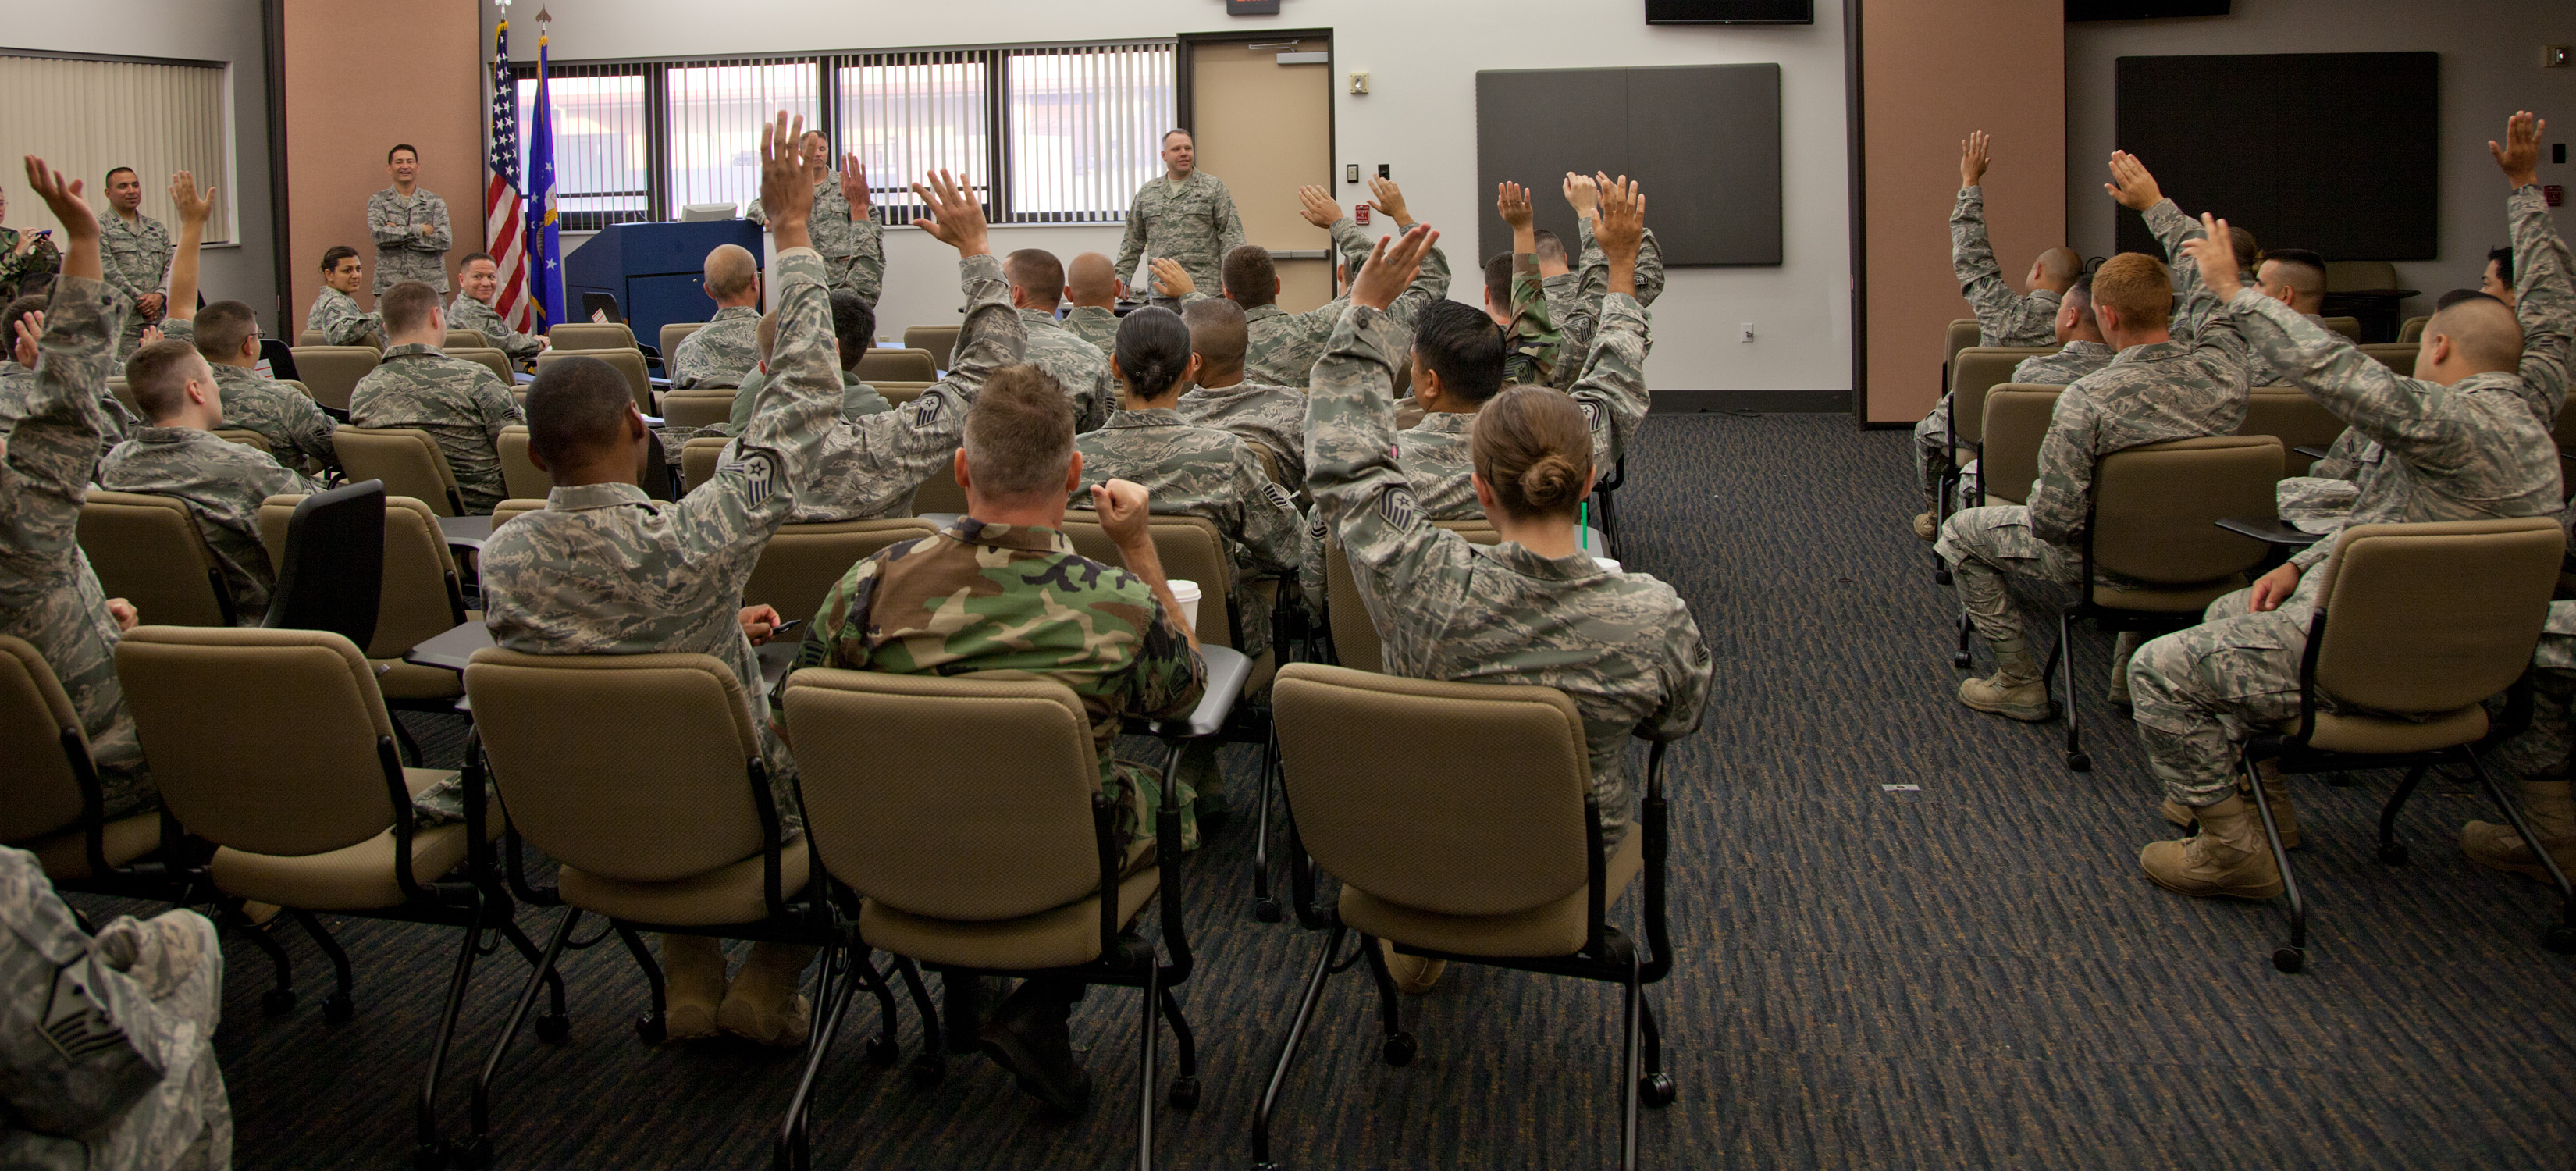
people, meeting, audience, meal, war, soldiers, convention, longestwar